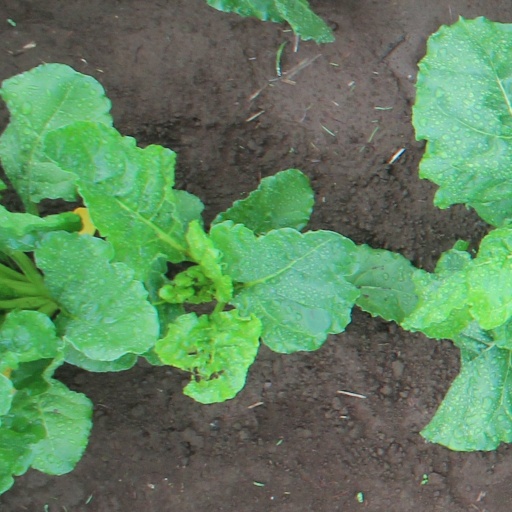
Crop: sugar beet